Revierderby

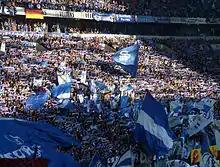
Fans of Schalke 04 at home in the Veltins-Arena in Gelsenkirchen

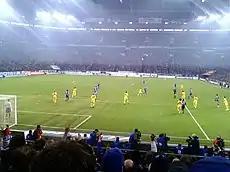
Borussia Dortmund against Schalke in 2009

The rivalry began with a 4–2 Schalke victory on 3 May 1925. Schalke's style of play at the time was described by a newspaper of the era as a "wandering ball from man to man" in a series of short, flat passes. The "Schalker Kreisel" (literally: "Schalke spinning top") was born. Schalke won all three matches played in the years 1925–1927. The two teams did not meet again until the creation of the Gauliga in 1936.